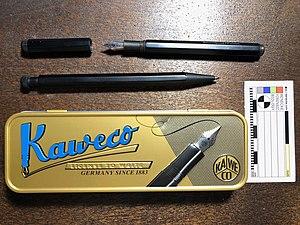
Kaweco était à l’origine une entreprise spécialisée dans la fabrication de stylos, située à Heidelberg.